Worstead railway station

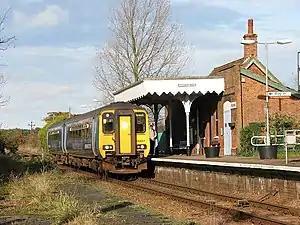
A train calling at Worstead in 2008

Worstead railway station is on the Bittern Line in Norfolk, England, serving the villages of Worstead and Sloley. It is down the line from and is situated between to the south and to the north. Train services are operated by Greater Anglia.